Tipón

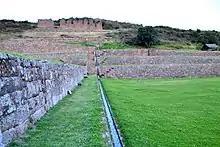
Tipón - grand stairway and Iglesia Raqui at the top

Three irrigation canals collect water from the Pukara river on the northmost tip of the Archaeological Park at an elevation of about and divert it to the lower lying land and dwellings. The diversion points are outside the outer wall; the canals pass through it at places where the steep topography allows for a good security of the wall.